France in the Eurovision Song Contest 2015

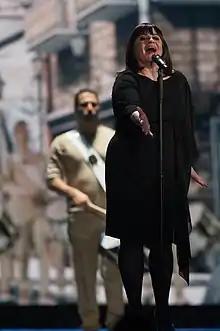
Lisa Angell during a rehearsal before the final

Lisa Angell took part in technical rehearsals on 17 and 20 May, followed by dress rehearsals on 22 and 23 May. This included the jury final where professional juries of each country, responsible for 50 percent of each country's vote, watched and voted on the competing entries. After technical rehearsals were held on 20 May, the "Big 5" countries, host nation Austria and special guest Australia held a press conference. As part of this press conference, the artists took part in a draw to determine which half of the grand final they would subsequently participate in. France was drawn to compete in the first half. Following the conclusion of the second semi-final, the shows' producers decided upon the running order of the final. The running order for the semi-finals and final was decided by the shows' producers rather than through another draw, so that similar songs were not placed next to each other. France was subsequently placed to perform in position 2, following the entry from Slovenia and before the entry from Israel.